Whitney Avenue Historic District

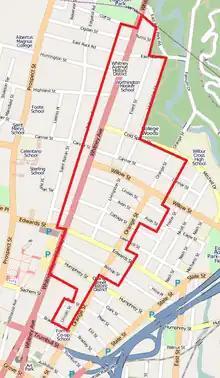
Map of district

It is bordered by Edgerton Park and East Rock Park on the north. It abuts the Prospect Hill Historic District to the west and the Orange Street Historic District on the east. Yale University facilities border on the southwest and south. The district is named after Whitney Avenue, the principal thoroughfare in the district, which is lined with mansions or other larger houses, while the smaller streets included in the district have mostly smaller homes.